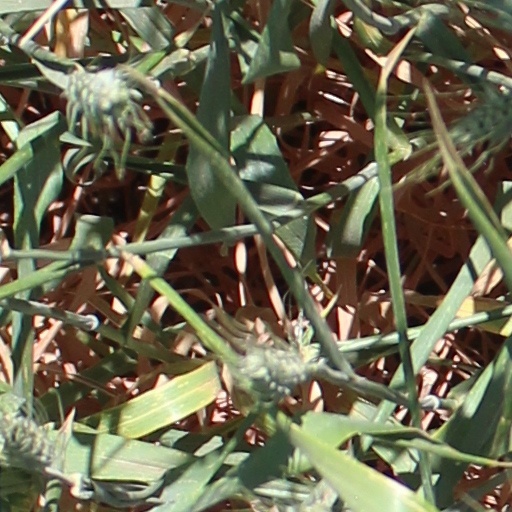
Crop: wheat